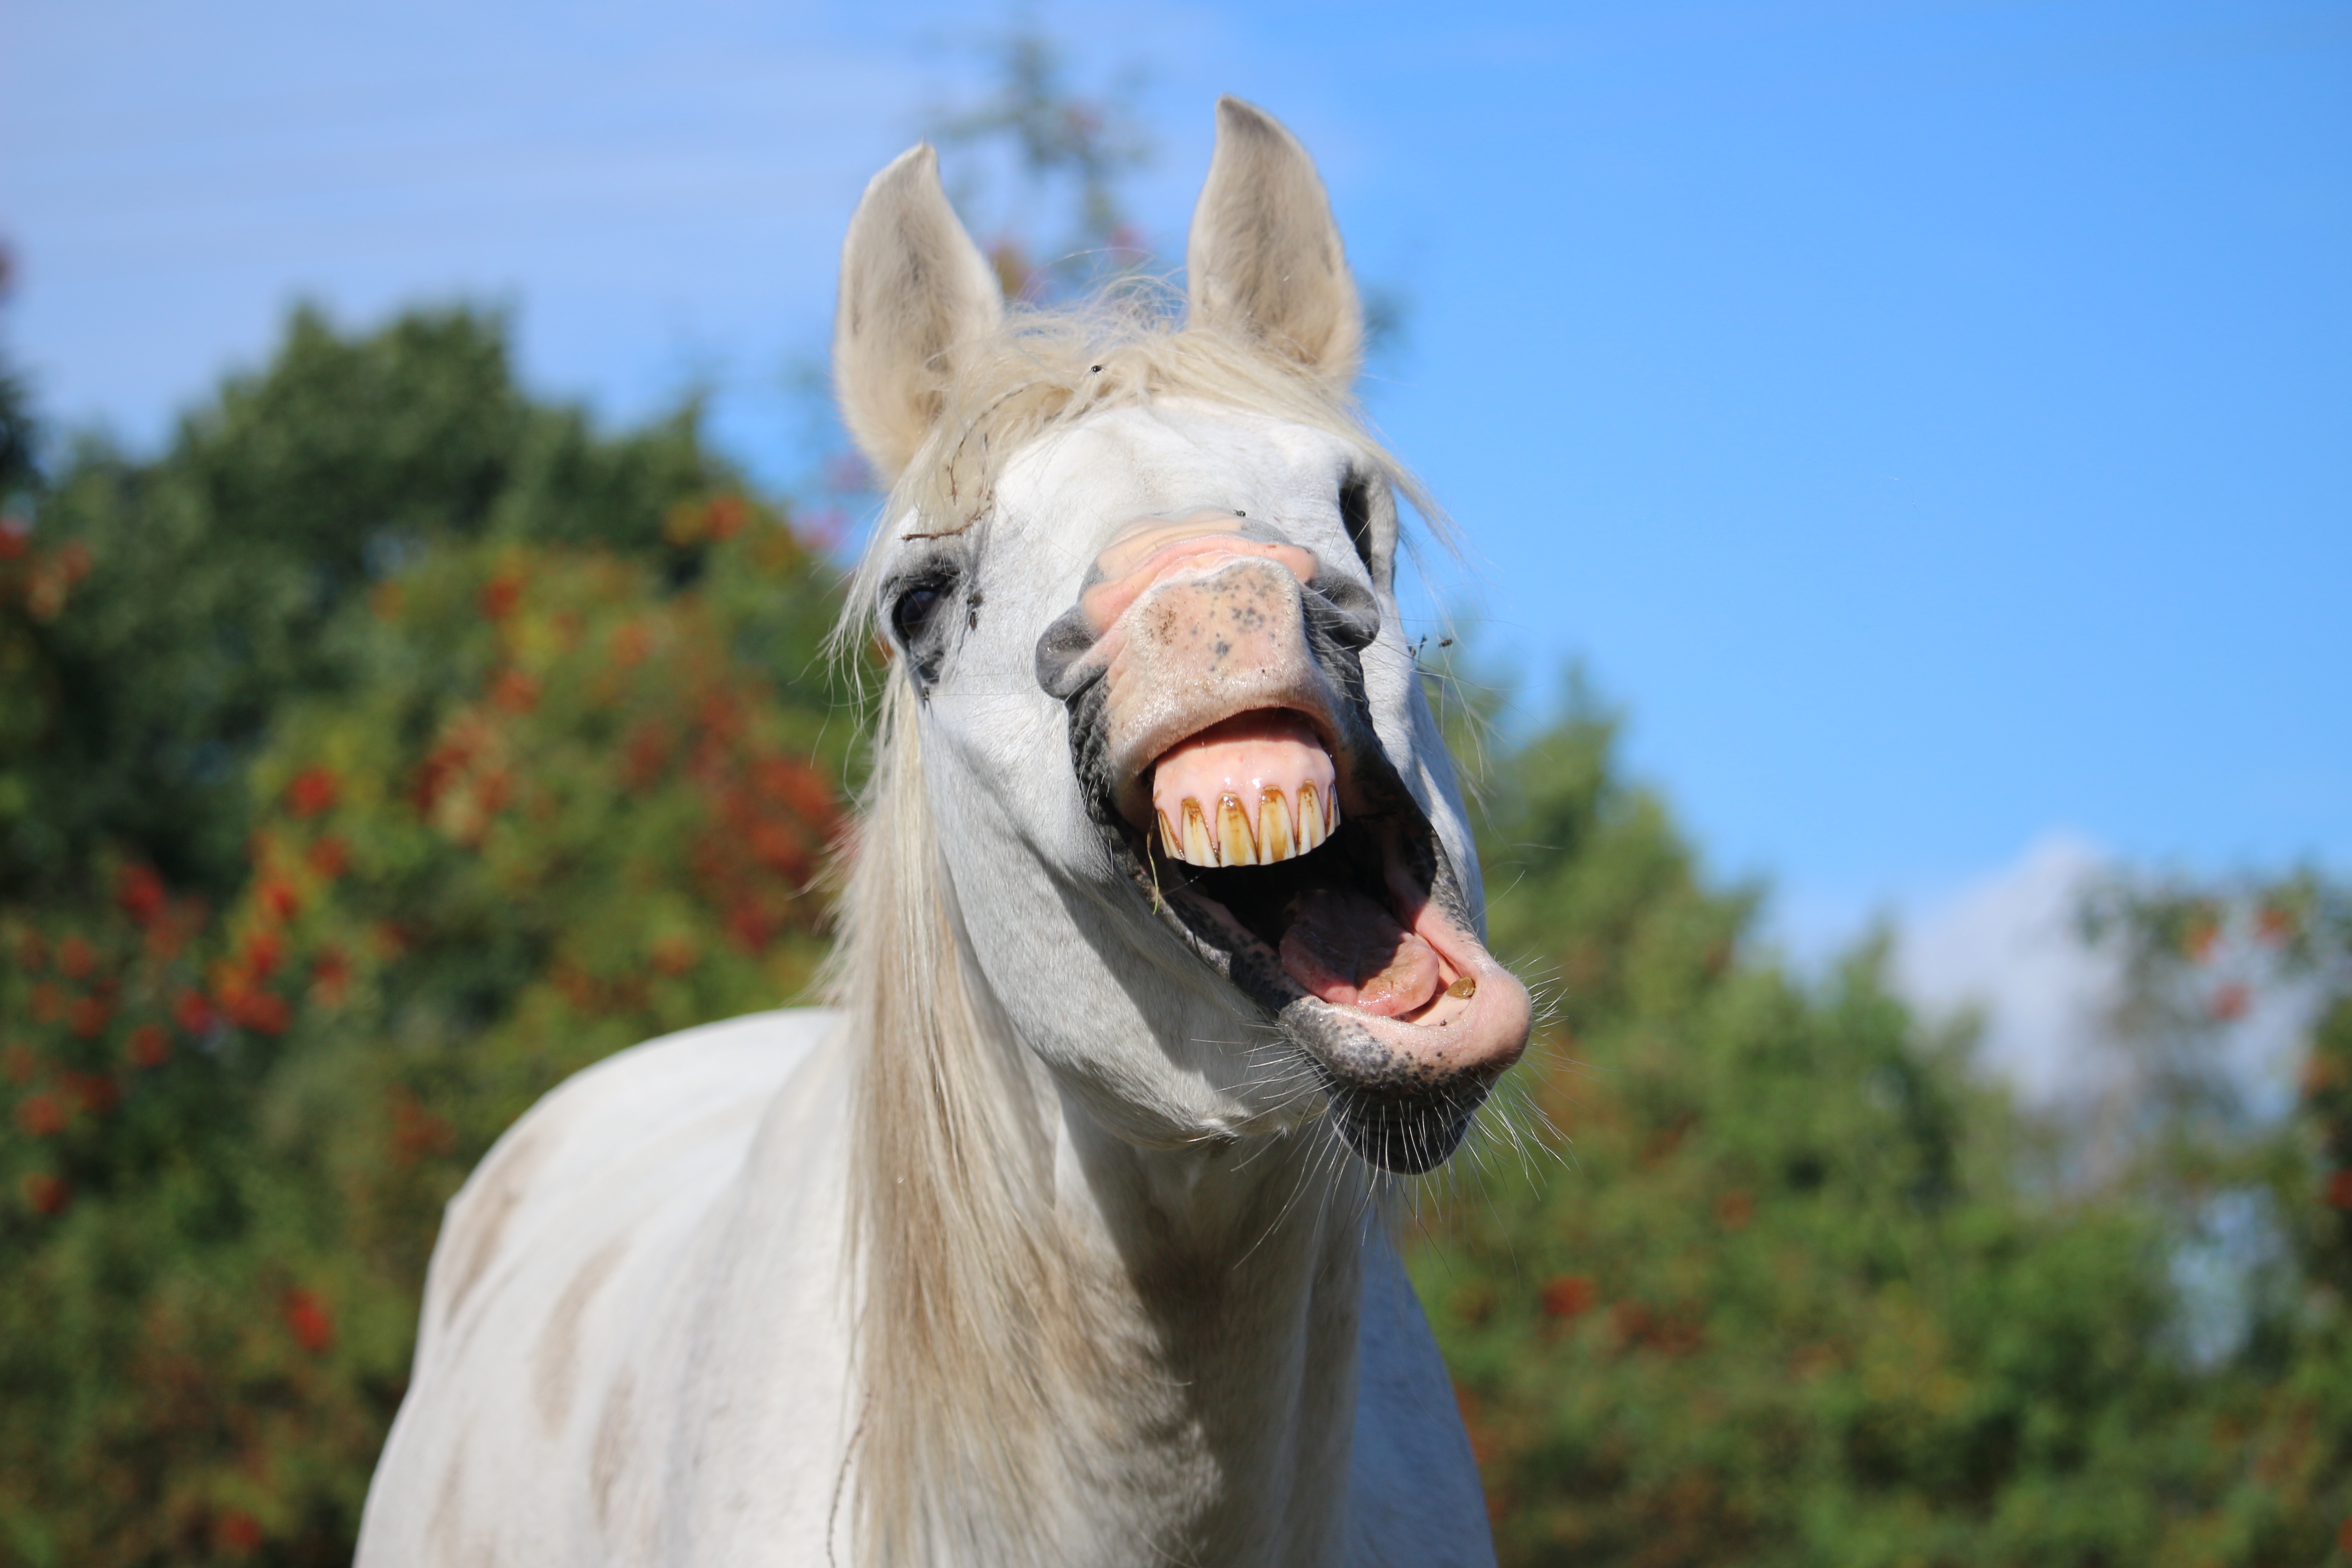
horse, mammal, stallion, mane, yawn, llama, vertebrate, mare, mold, thoroughbred arabian, pack animal, horse like mammal, mustang horse